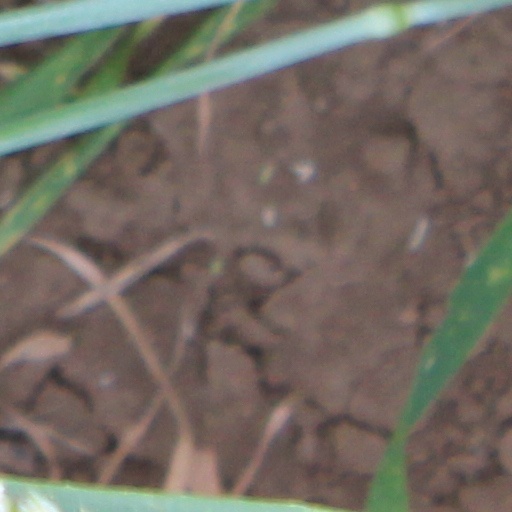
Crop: wheat